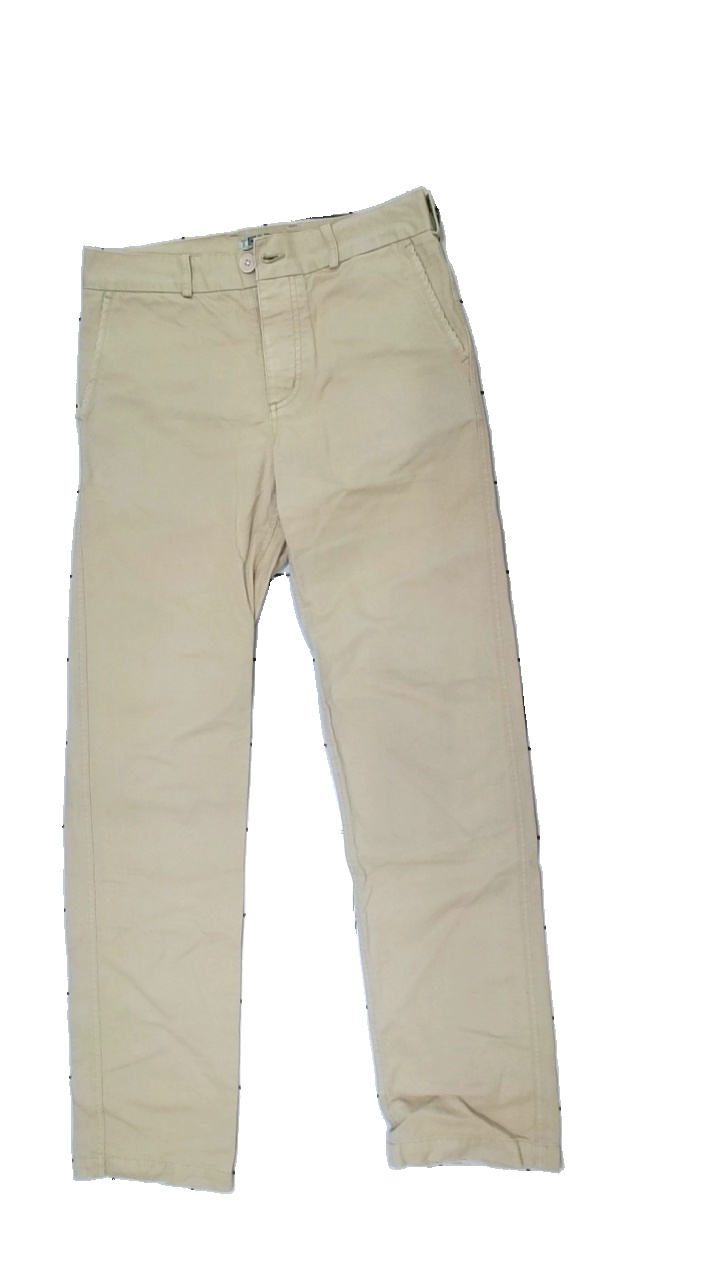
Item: Trousers (Men)
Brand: Topman
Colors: Beige
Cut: Regular
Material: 100% cotton
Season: All
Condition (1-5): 3
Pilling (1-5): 5
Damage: missing button
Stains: Minor
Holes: Major
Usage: Recycle
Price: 50-100